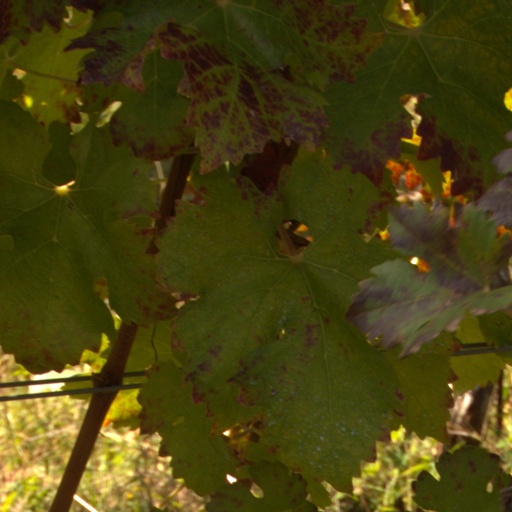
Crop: grape